Tropical cyclones in 2006

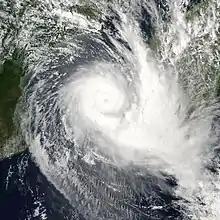
Cyclone Boloetse

Throughout 2006, 133 tropical cyclones formed in seven bodies of water known as tropical cyclone basins. Of these, 80 have been named, including two tropical cyclones in the South Atlantic Ocean, and a tropical cyclone in the Mediterranean Sea, by various weather agencies when they attained maximum sustained winds of . The strongest storms of the year were Typhoon Yagi in the Western Pacific, and Cyclone Glenda of the Australian region. The deadliest and costliest storms of the year were a series of five typhoons that struck the Philippines and China; Chanchu, Bilis, Saomai, Xangsane, and Durian, with most of the damage being caused by Durian of November. So far, 27 Category 3 tropical cyclones formed, including five Category 5 tropical cyclones in the year. The accumulated cyclone energy (ACE) index for 2006 (seven basins combined), as calculated by Colorado State University was 761 units.